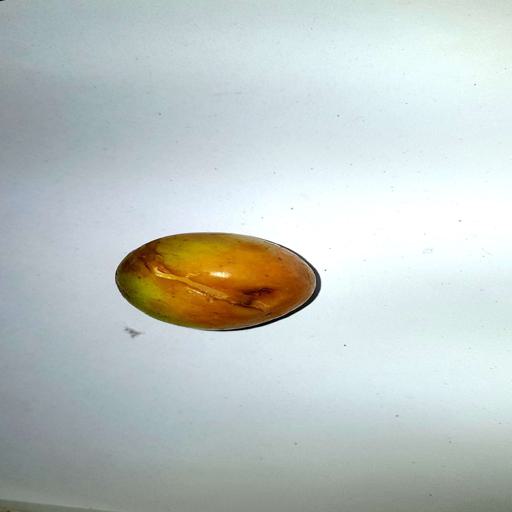
Label: bruised